Erik Mortensen

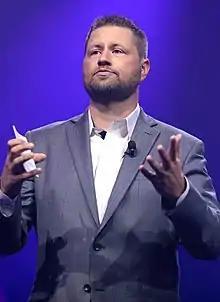
Mortensen at 2022 Revolution hosted by Young Americans for Liberty

Erik Mortensen is an American politician and former member of the Minnesota House of Representatives from House District 55A. Elected in November 2020, he assumed office on January 5, 2021. Brad Tabke defeated incumbent Erik Mortensen and Ryan Martin in the general election for Minnesota House of Representatives District 54A on November 8, 2022.